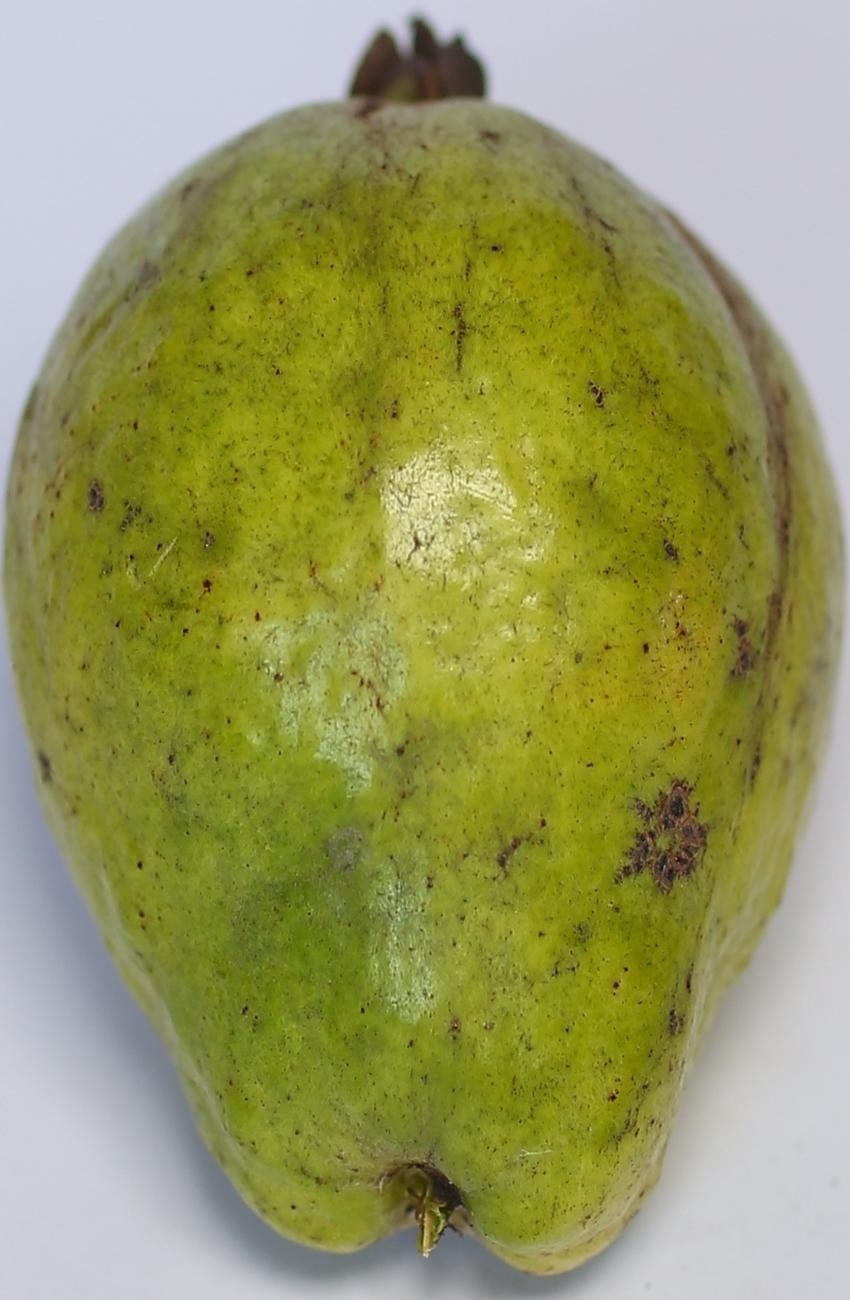
Maturity: green
Variety: thadhrami